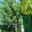
Label: maple_tree